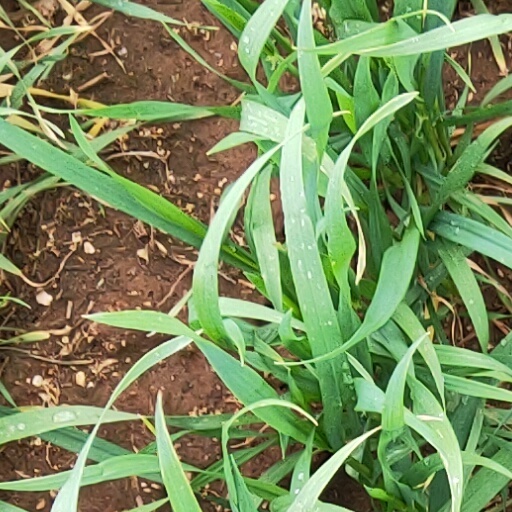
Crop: wheat